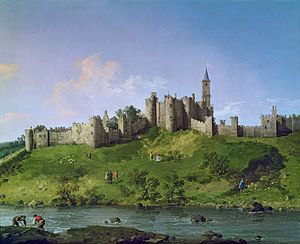
Alnwick Castle / Konstruktion
Alnwick Castle af Canaletto, cirka 1750.
Alnwick Castle er et slot i Alnwick i det engelske county Northumberland. Det er sæde for hertugen af Northumberland, og blev bygget efter den normanniske erobring af England. Siden er det blevet renoveret, udbygget og forbedret flere gange. Det er en Grade I listed building og i 2012 besøgte mere end 800.000 personer slottet.